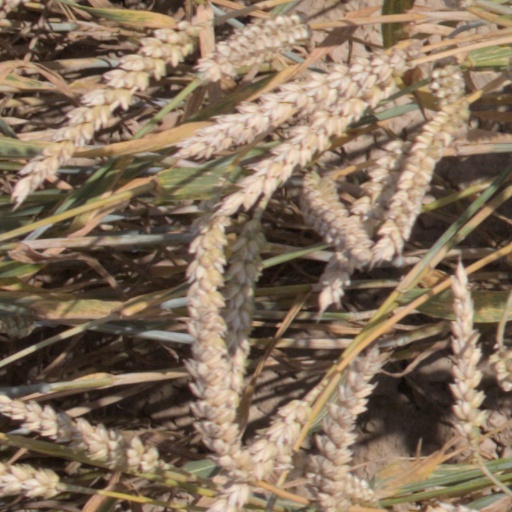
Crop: wheat